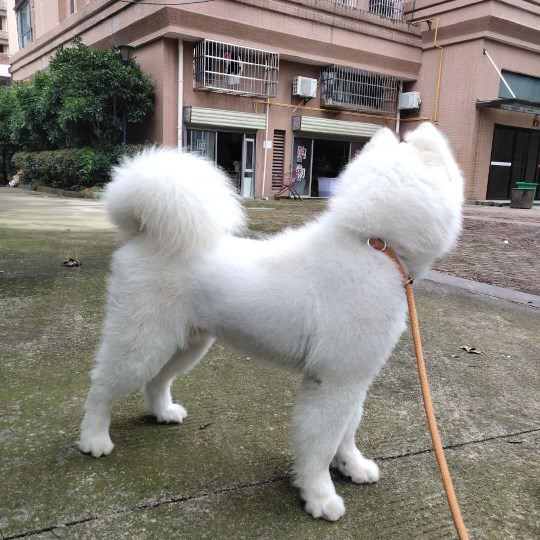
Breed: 2192-n000088-Samoyed